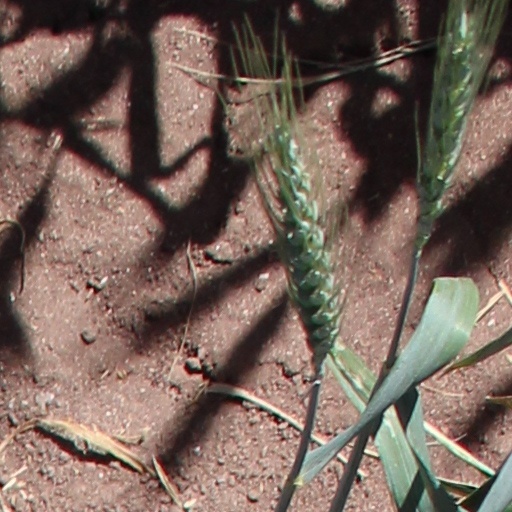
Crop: wheat